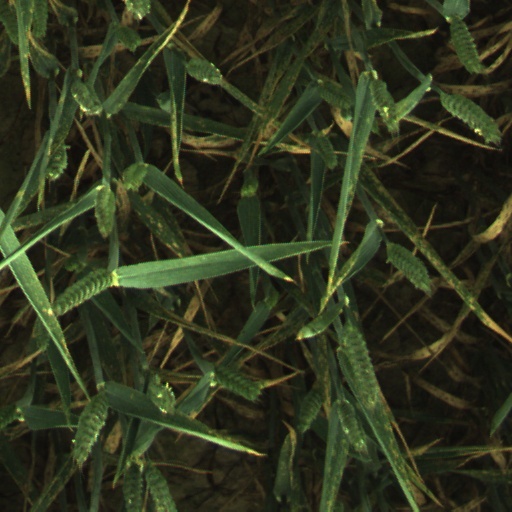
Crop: wheat